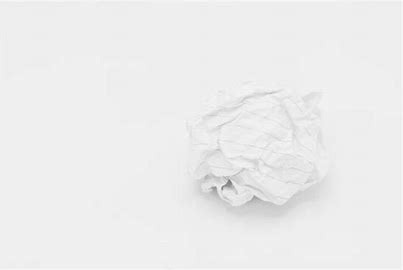
Waste category: paper